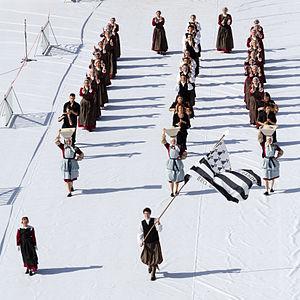
Le pays de Guérande est un pays traditionnel de Bretagne, à l'ouest du pays nantais, situé entre l'estuaire de la Vilaine et celui de la Loire. Il appartient principalement à la presqu'île guérandaise de la Loire-Atlantique, mais comporte aussi trois communes morbihannaises : Pénestin, Camoël et Ferel. Il est traversé par le sillon de Guérande, plateau géologique, qui sépare le pays paludier au sud et le pays métais au nord dont l'activité était surtout agricole. Guérande se trouve entre pays blanc et pays noir.
Guérande est une commune de l'ouest de la France, située dans le département de la Loire-Atlantique en Bretagne historique et appartenant à la région des Pays de la Loire. Sa partie urbaine occupe le sommet d'un coteau qui domine un territoire presque entièrement entouré d'eau, salée ou douce, dénommé presqu'île guérandaise. L'histoire de la commune elle-même est fortement marquée par la présence de marais salants qui ont fait sa richesse.